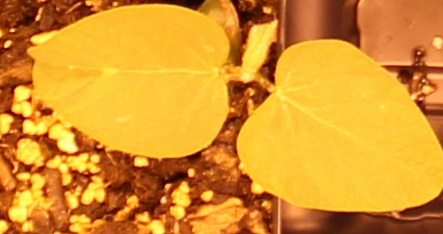
Label: Soybean